International Financial Services Centre, Dublin

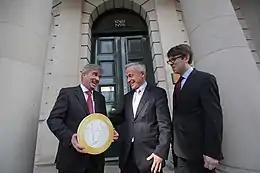
Irish Debt Securities Association (IDSA) launch in 2013 with Minister Richard Bruton, IDSA CEO Gary Palmer, and IDSA Chairman Turlough Galvin of Matheson's Tax Practice.

East of Commons Street is the later "IFSC 2" expansion (development of an additional from 1997 to 2007 under the Dublin Docklands Development Authority (DDDA) which runs along North Wall Quay and Lower Mayor Street. It is an integrated development located in the centre of the city which incorporates office accommodation, educational institutions, housing, restaurants and shopping facilities including the Dublin Landings development.